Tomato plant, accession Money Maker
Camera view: horizontal (90 deg, fisheye); turntable rotation: 180 degrees
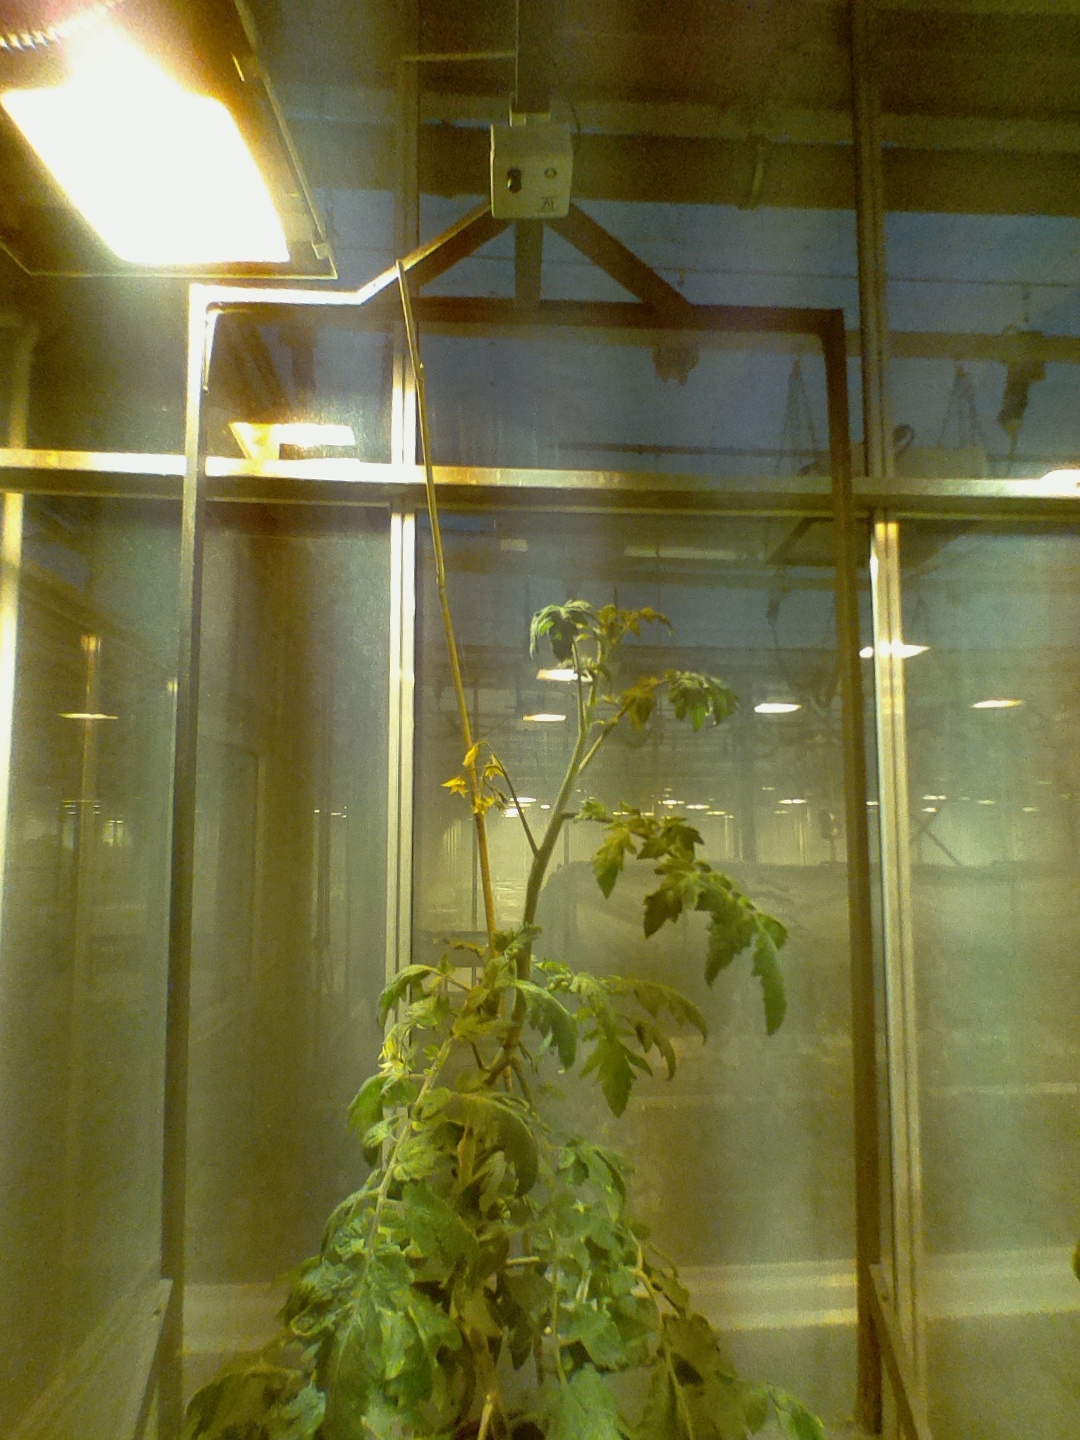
BBCH growth stage 69: End of flowering, 90%-100% of flowers open, more petals falling